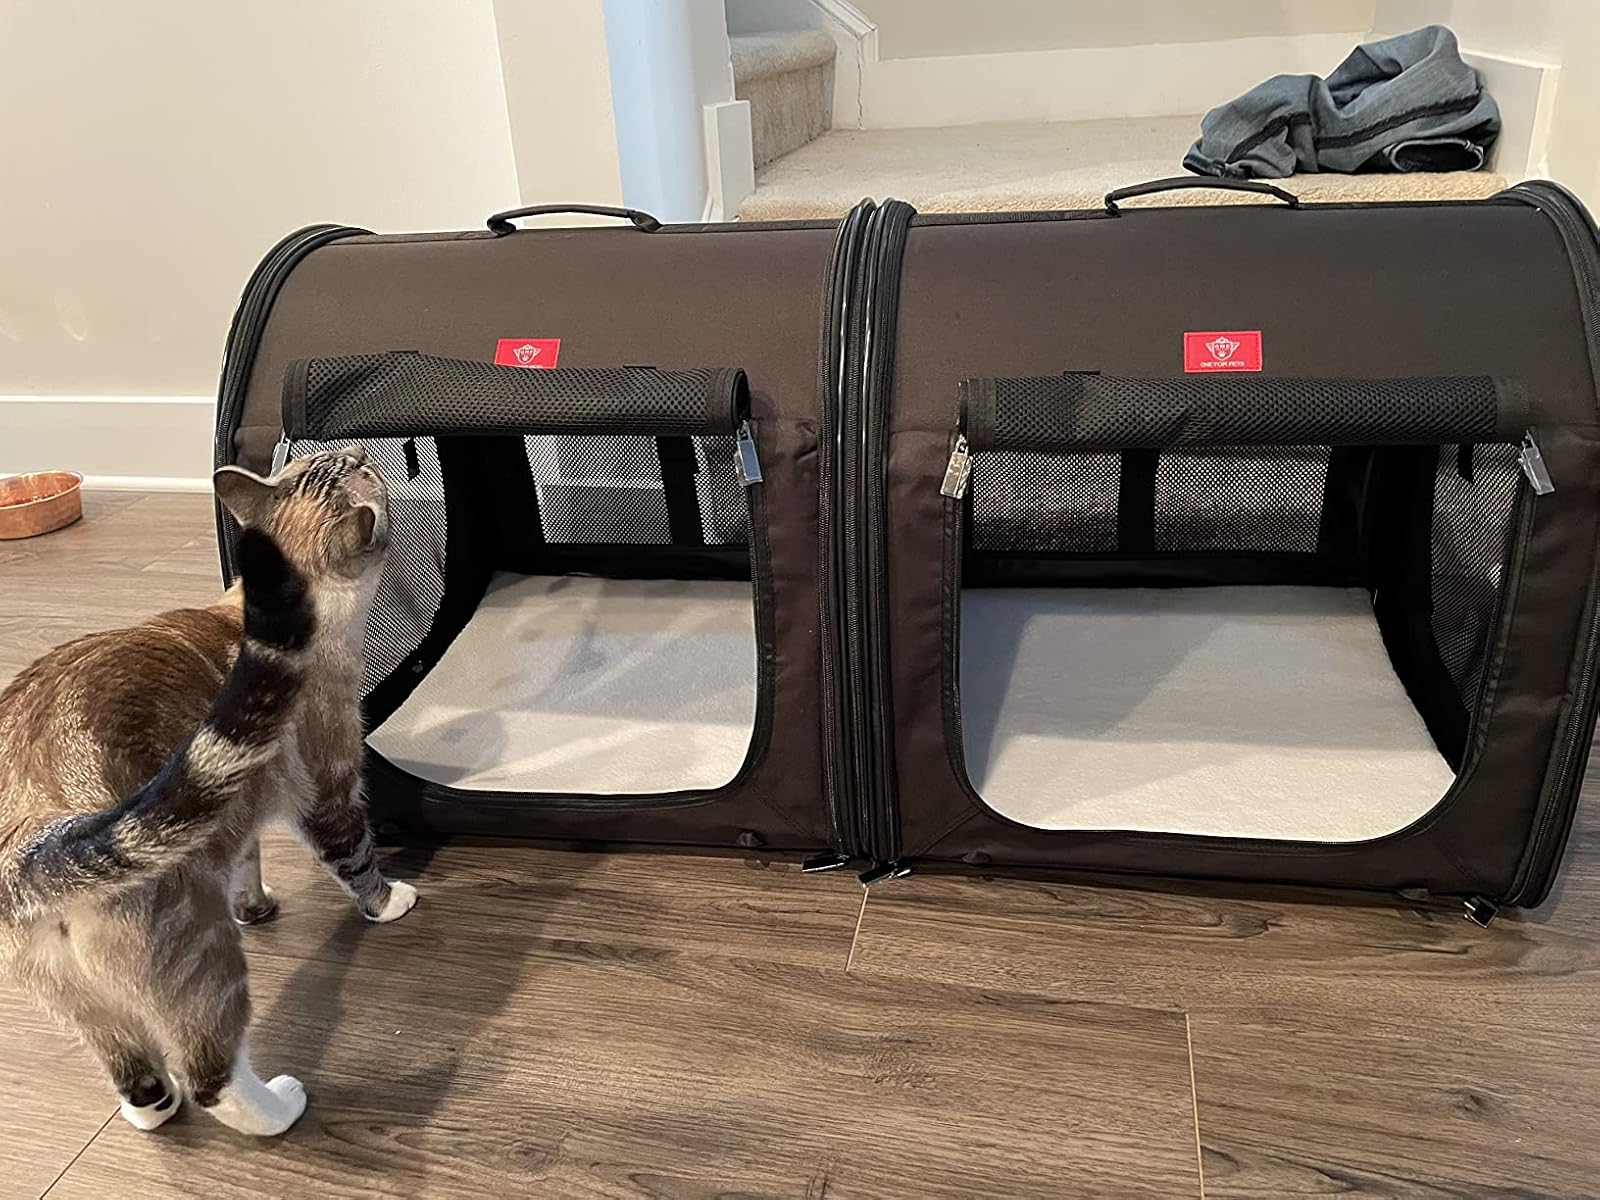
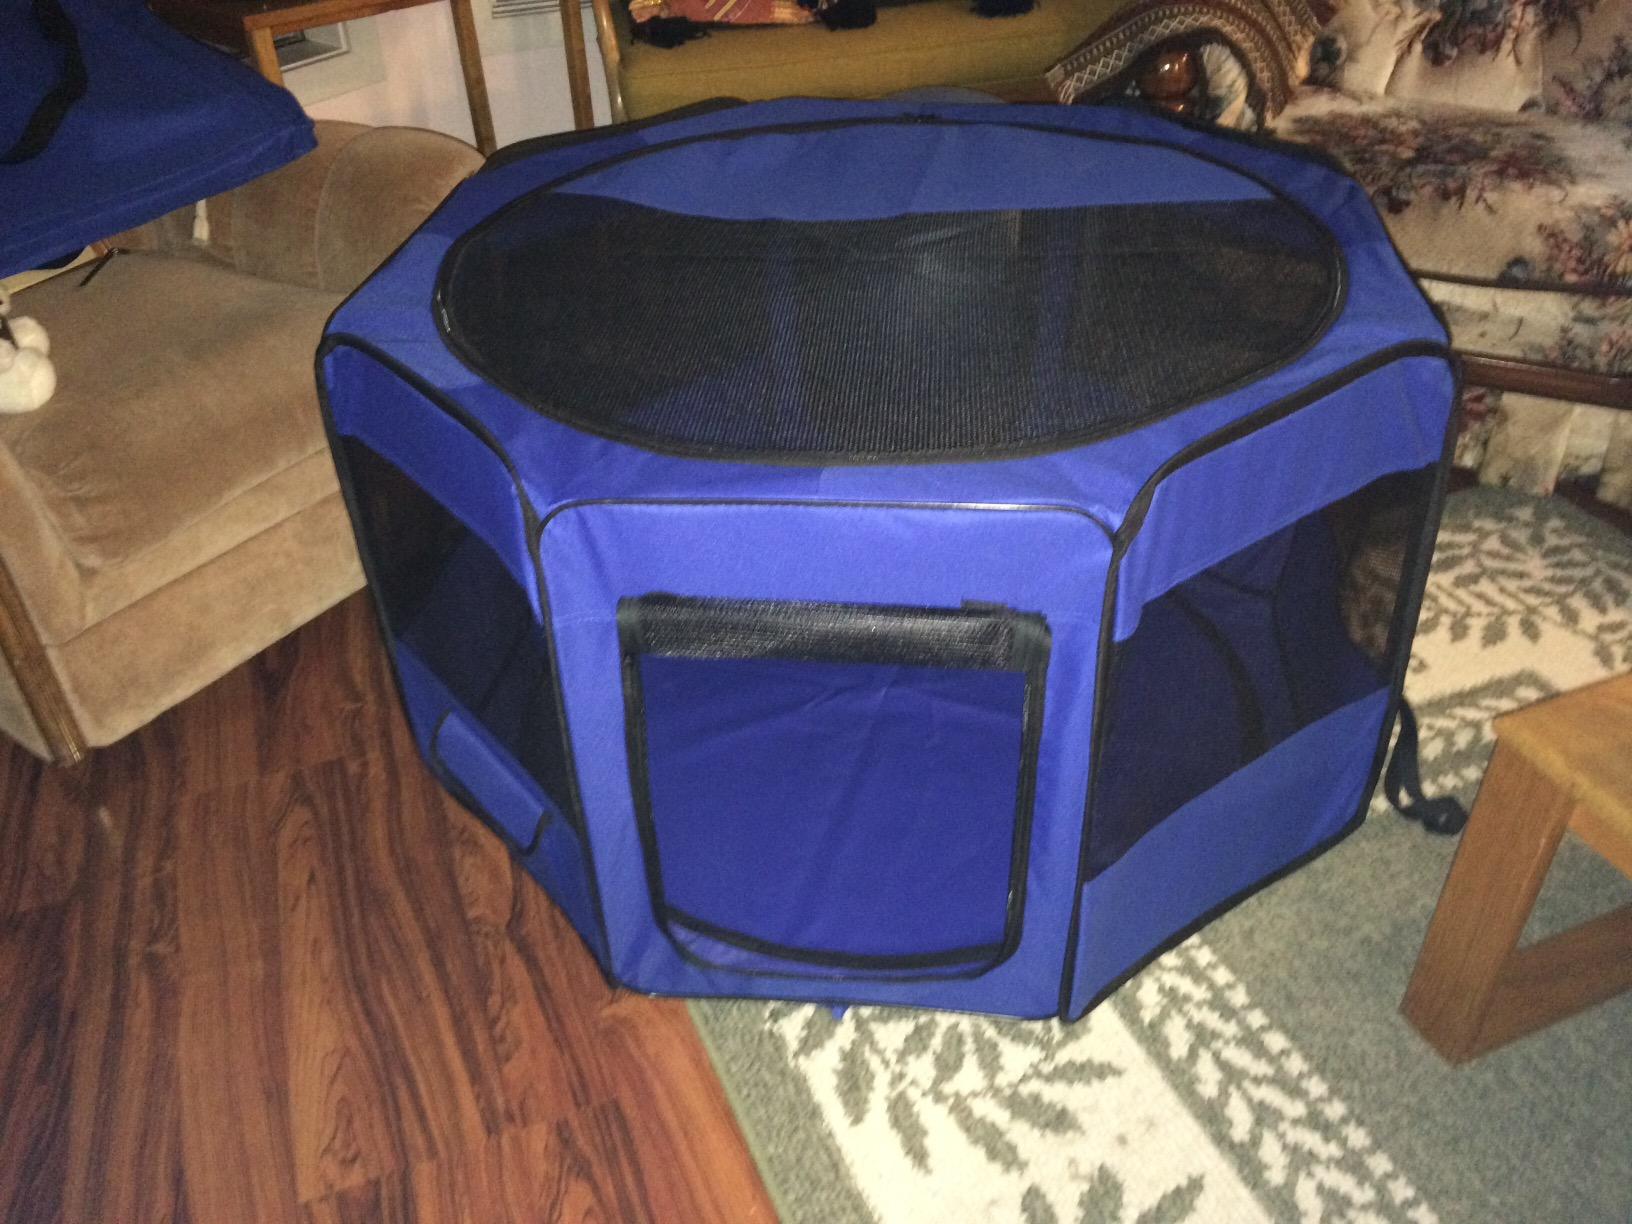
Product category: items_kennel
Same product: no